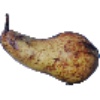
Label: pear_abate